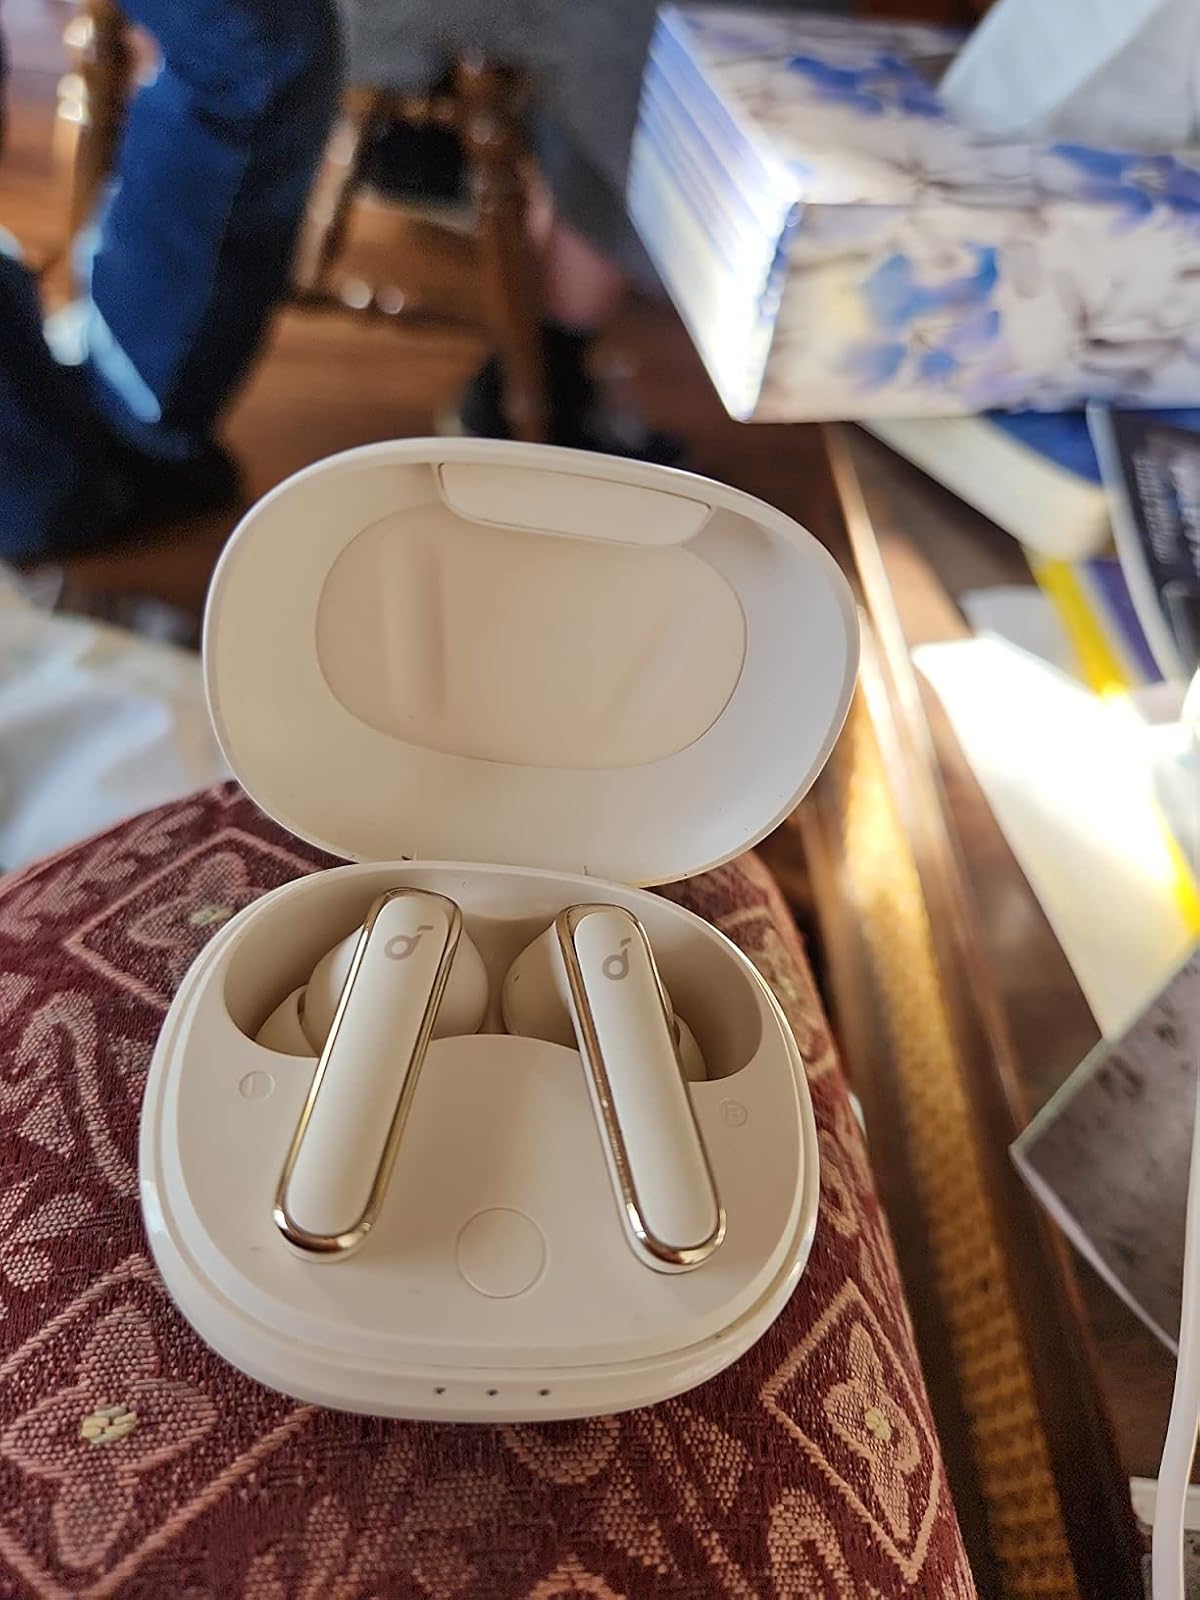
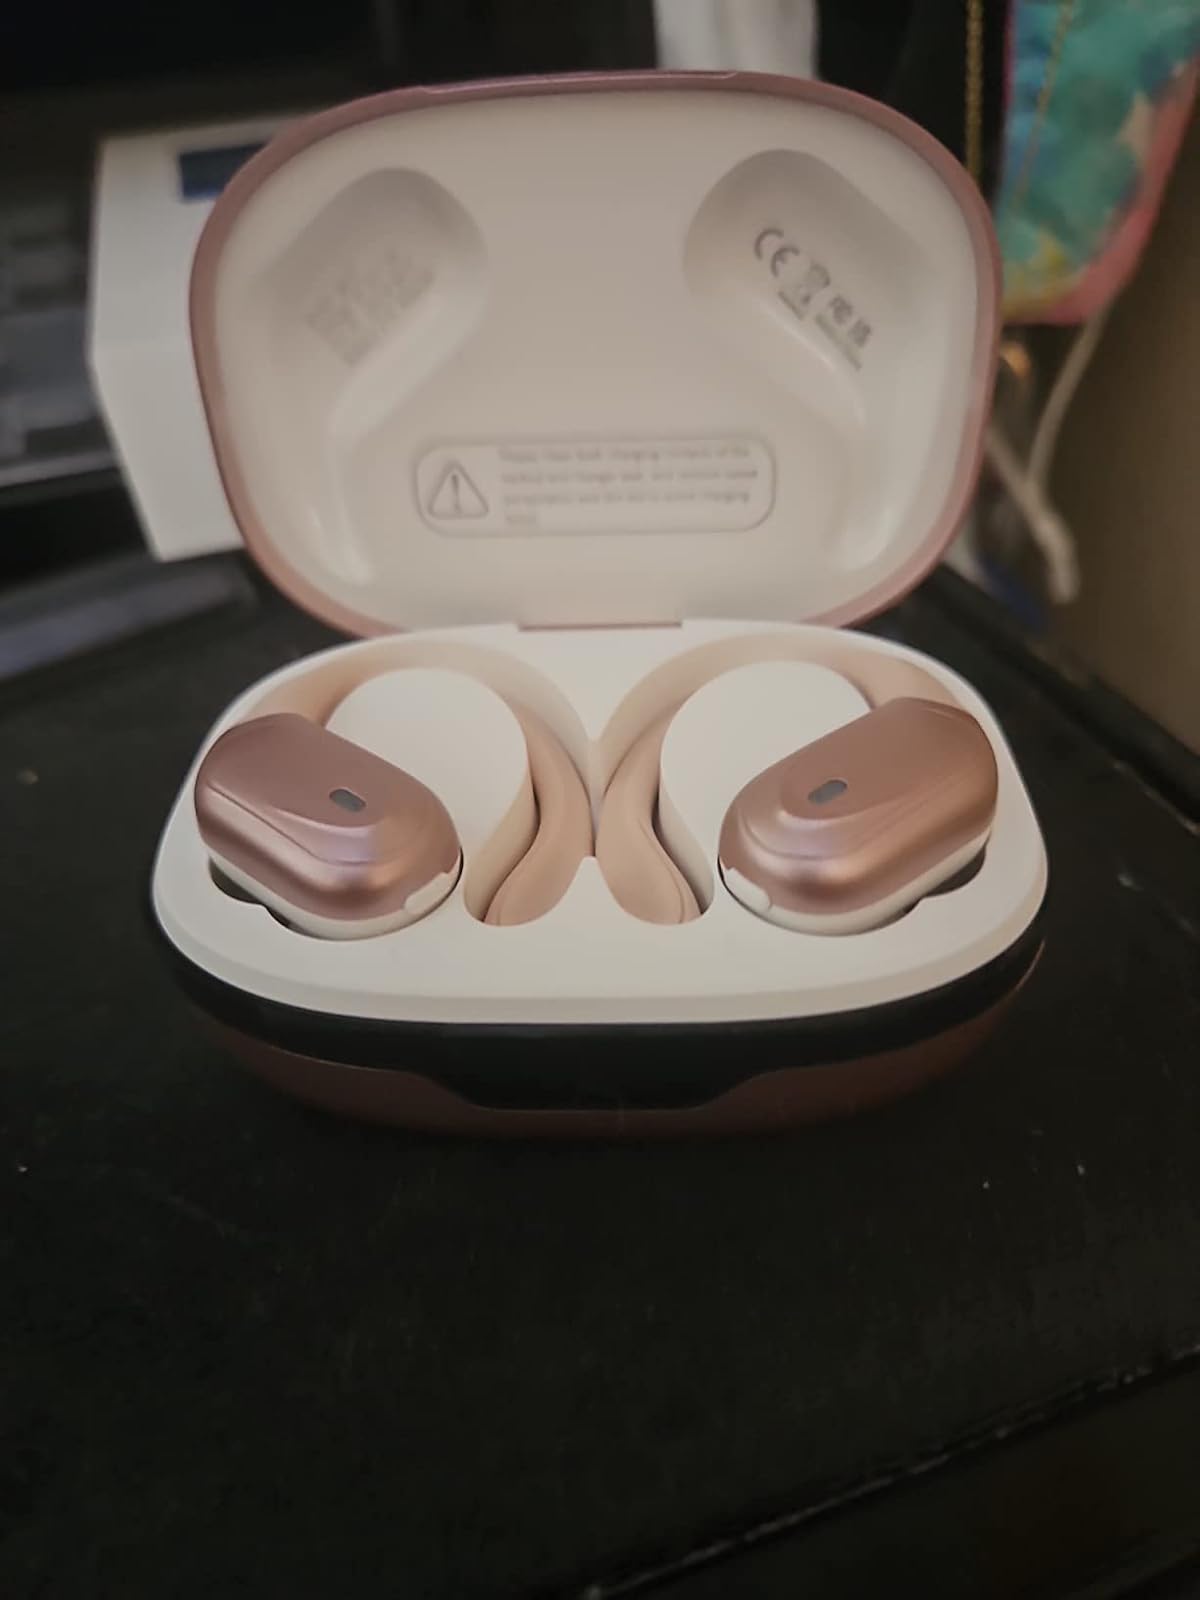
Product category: earbuds
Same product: no